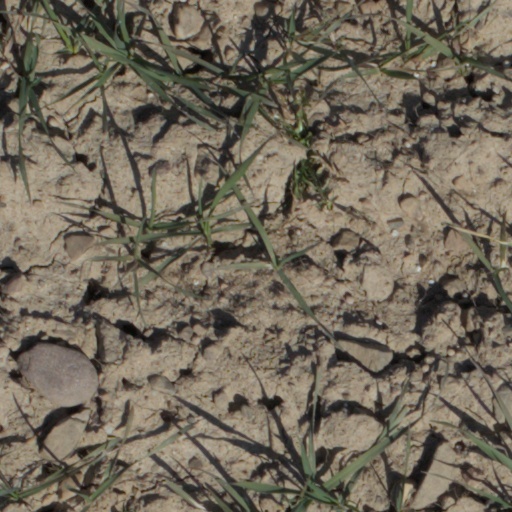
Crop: wheat